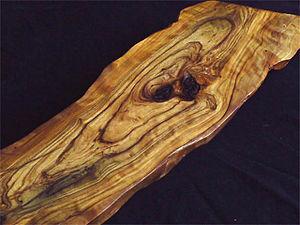
planchette en olivier
L’olivier est un arbre fruitier qui produit les olives, un fruit consommé sous diverses formes et dont on extrait une des principales huiles alimentaires, l'huile d'olive. C'est la variété, domestiquée depuis plusieurs millénaires et cultivée principalement dans les régions de climat méditerranéen, de l'une des sous-espèces de Olea europaea, une espèce d'arbres et d'arbustes de la famille des Oléacées.